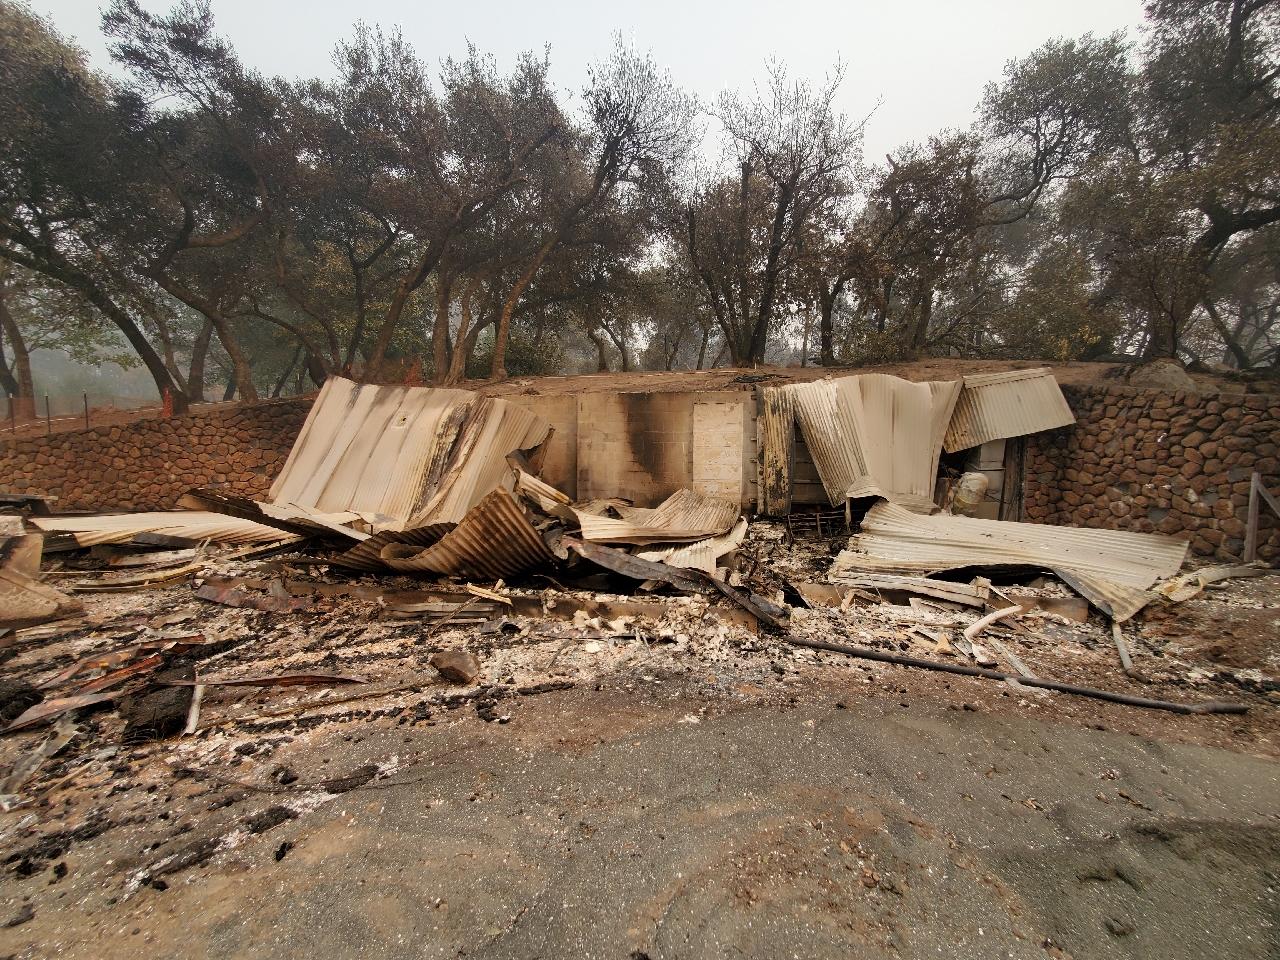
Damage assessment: destroyed